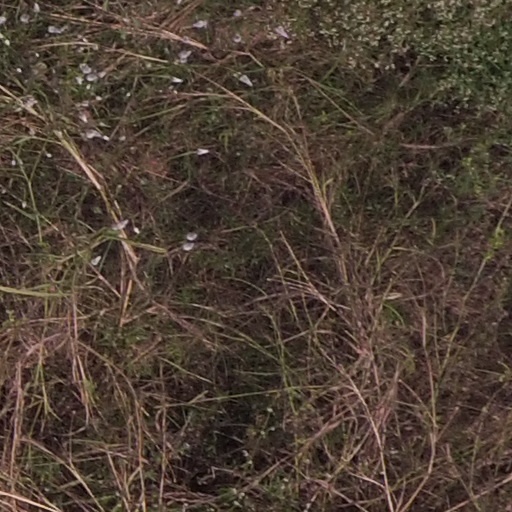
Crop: maize; corn